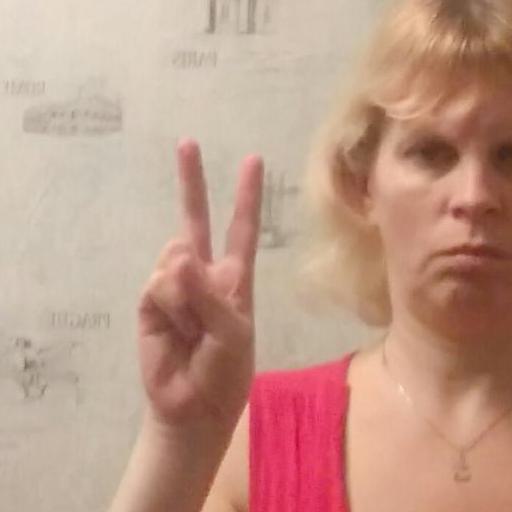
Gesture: peace